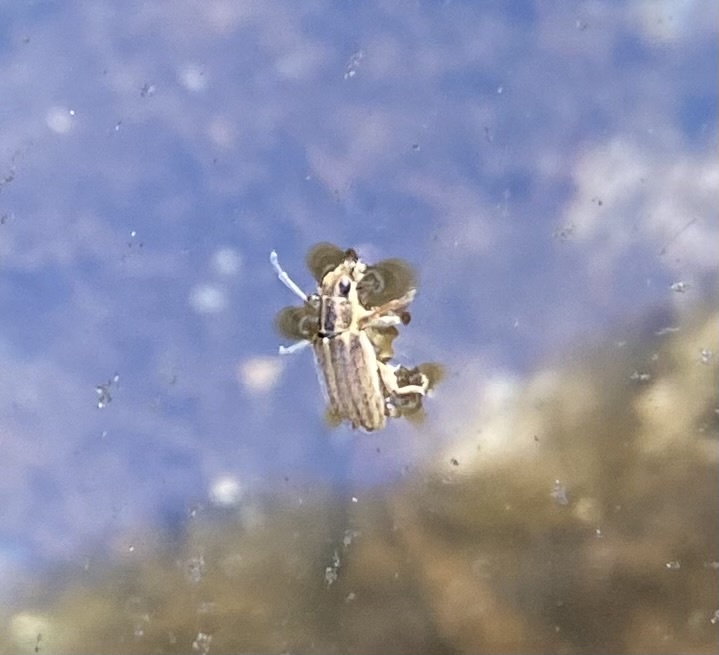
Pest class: pea_leaf_weevil